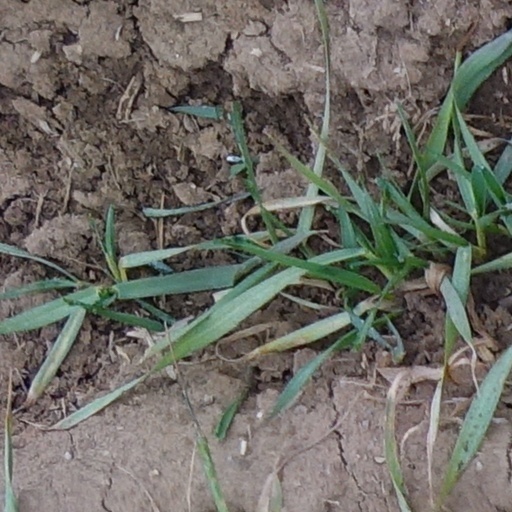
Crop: wheat